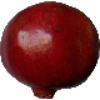
Label: pomegranate